2022 Somali presidential election

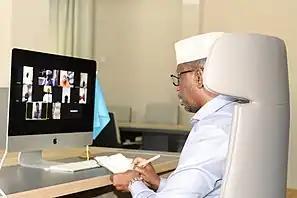

Mohamed signed legislation in February 2020 giving all citizens the right to vote in parliamentary elections, which was an election campaign promise of his.